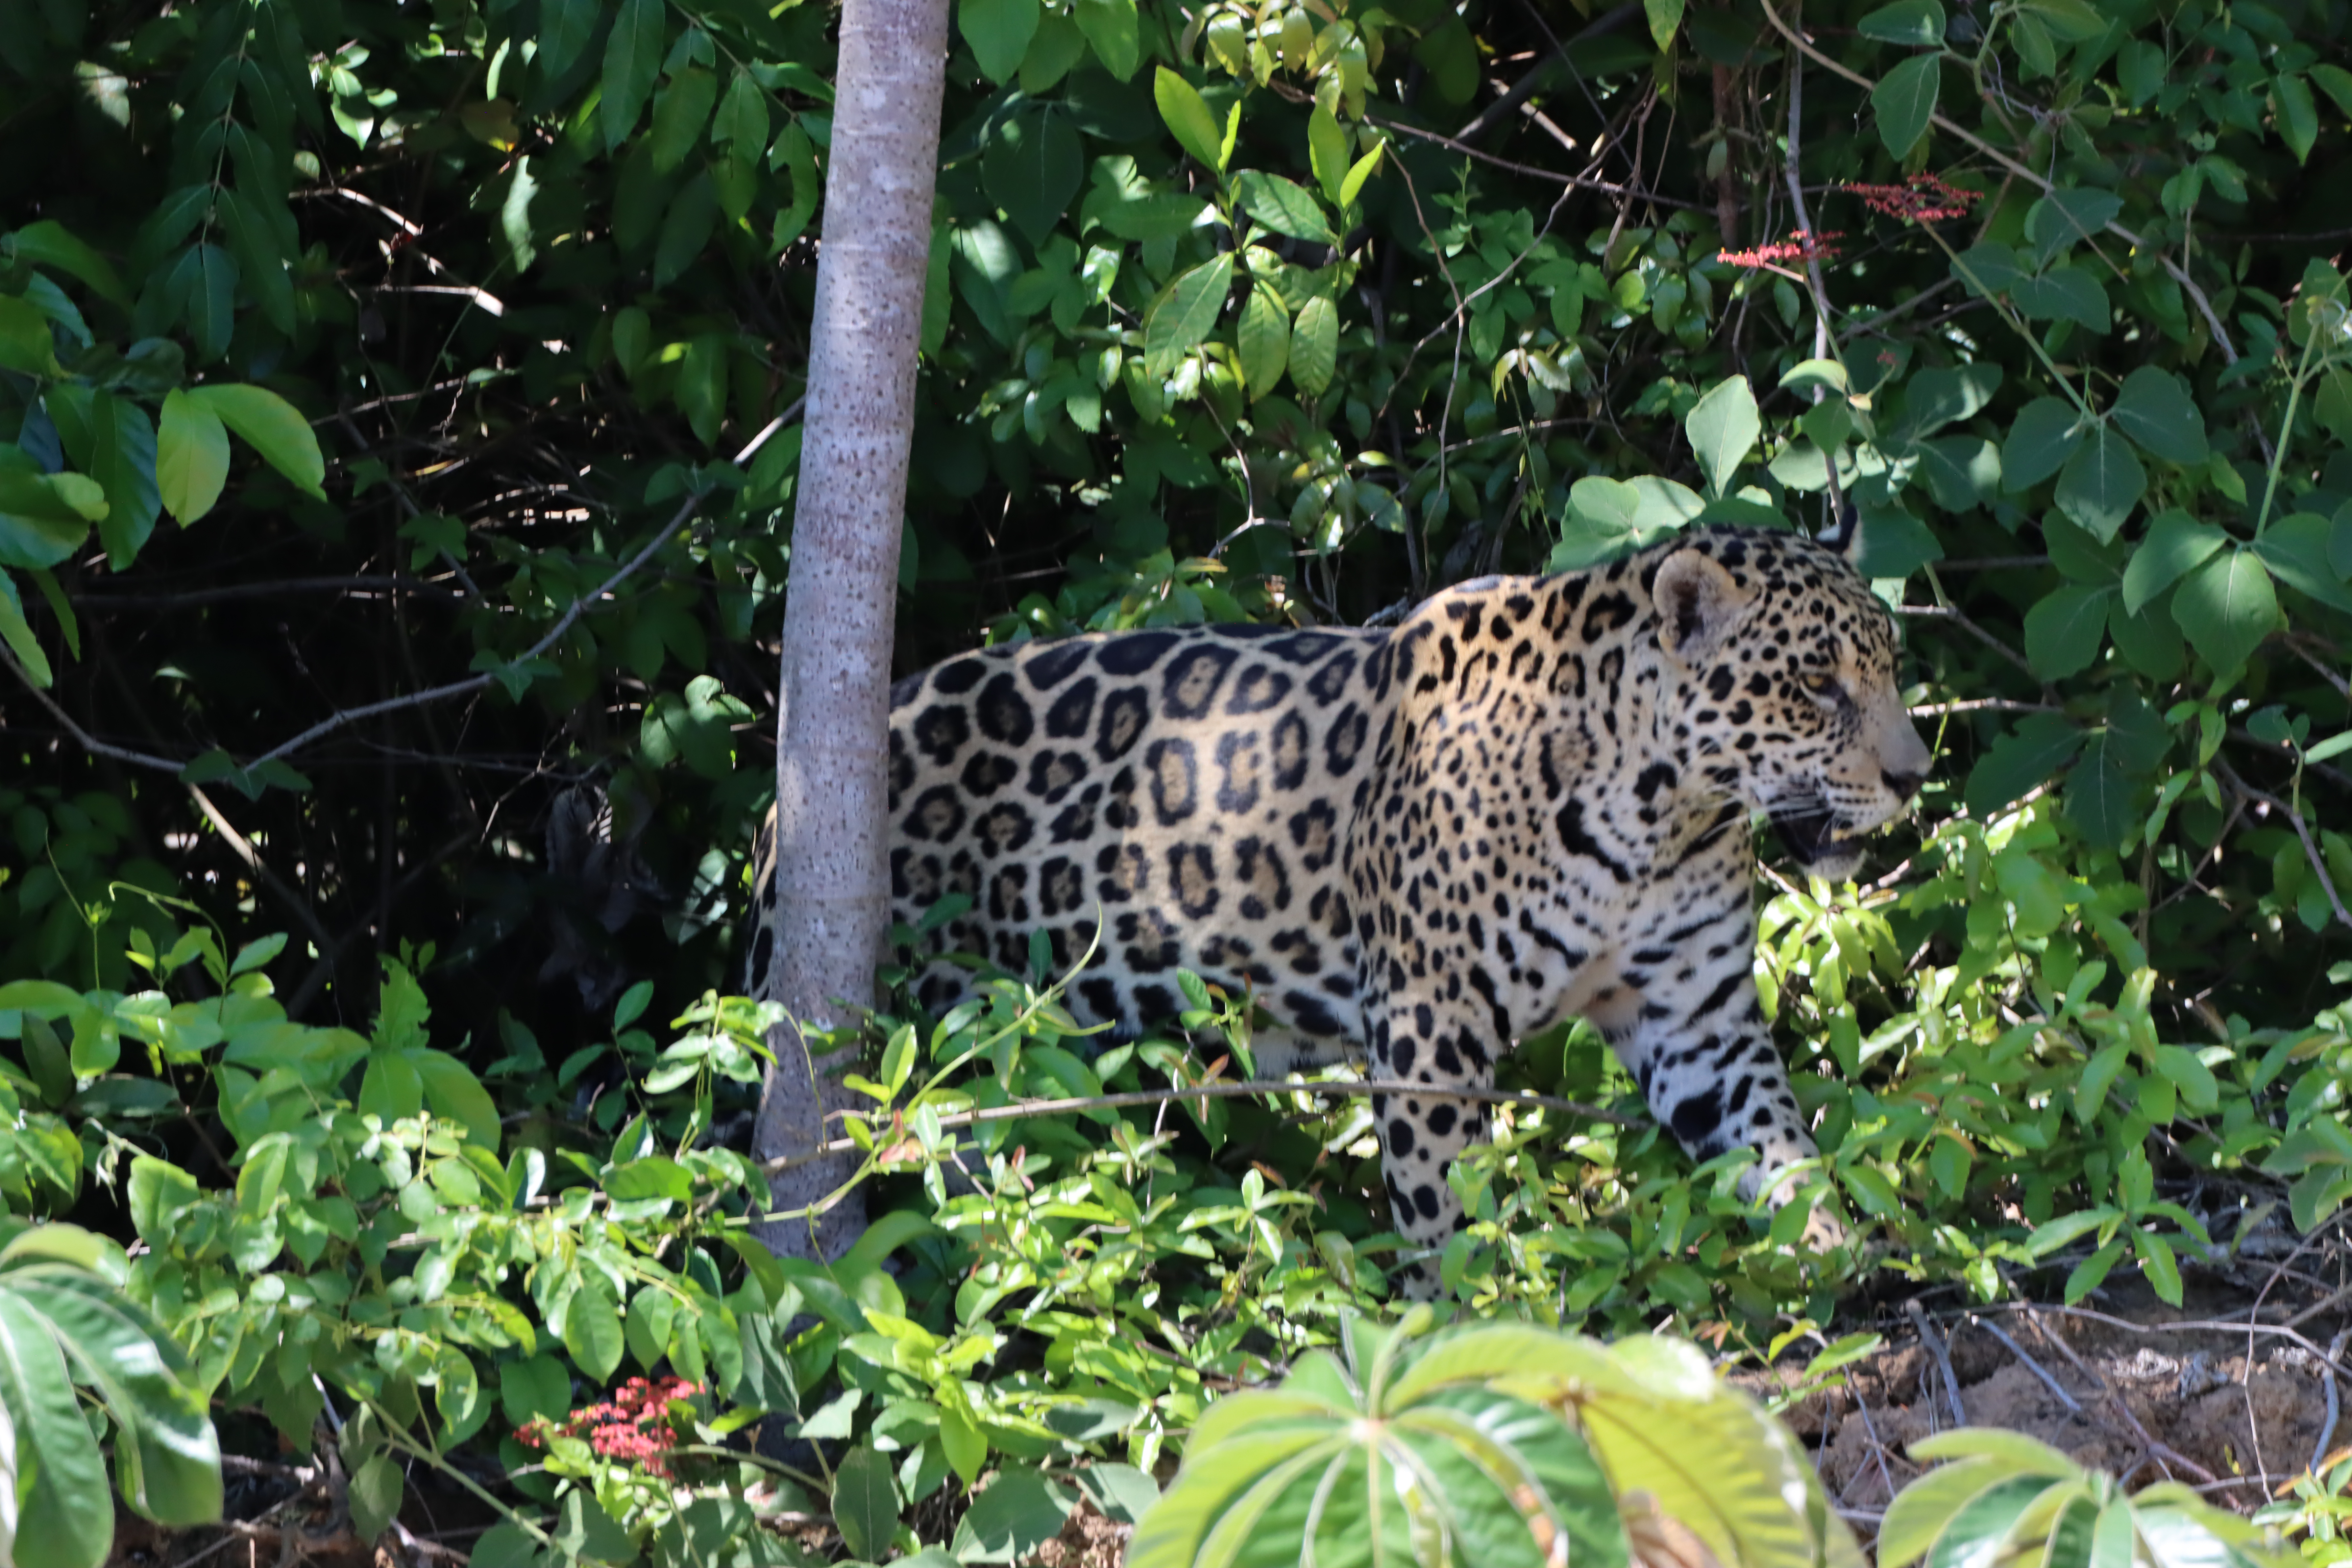
Jaguar: Lua